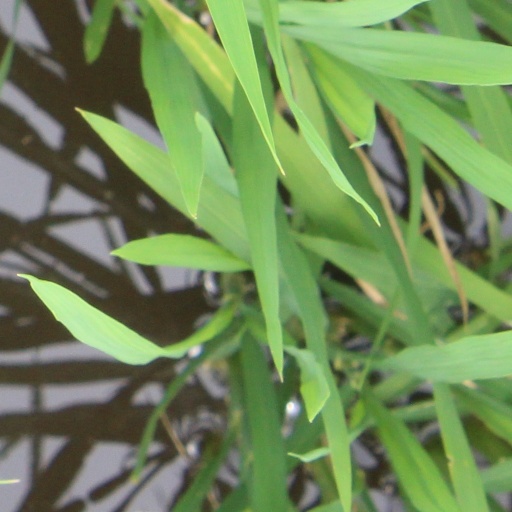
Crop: rice